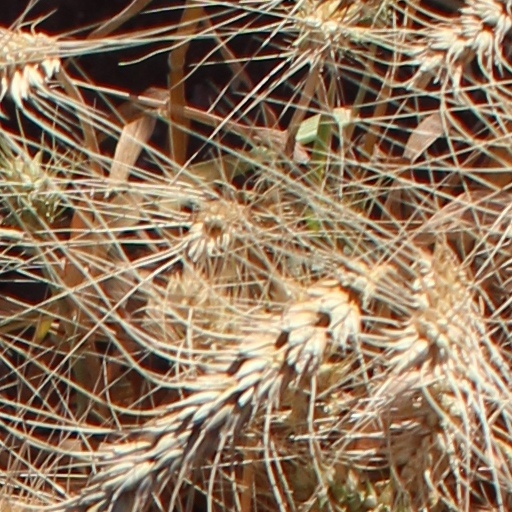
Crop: wheat